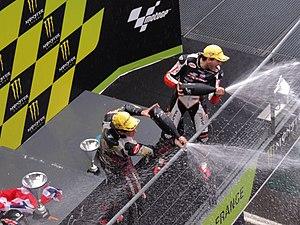
Scott Redding et Xavier Simeon fêtent leur résultat sur le podium après la course.
Quatrième course du championnat du monde de vitesse moto 2013, le Grand Prix de France, couru sur le Circuit Bugatti du Mans du 17 au 19 mai, a célébré cette année ses 20 ans devant plus de 80 530 spectateurs.